North Complex

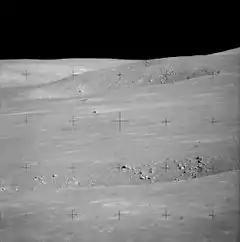
A telephoto view from the slope of Mons Hadley Delta at station 6A facing north shows Dune crater in the foreground, the LM "Falcon" near the center, and the crater "Pluton" within the North Complex beyond the LM.

North Complex is a feature on Earth's Moon, a group of hills in the Hadley–Apennine region. It was an intended destination for the astronauts of the Apollo 15 mission, but due to problems extracting a rock core near the landing site, there was not enough time to make the journey. The hills are thought to be volcanic in origin, but this remains unconfirmed because no samples were collected there.